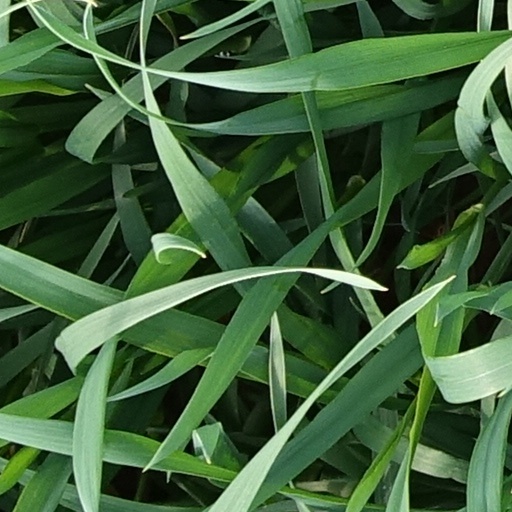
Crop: wheat